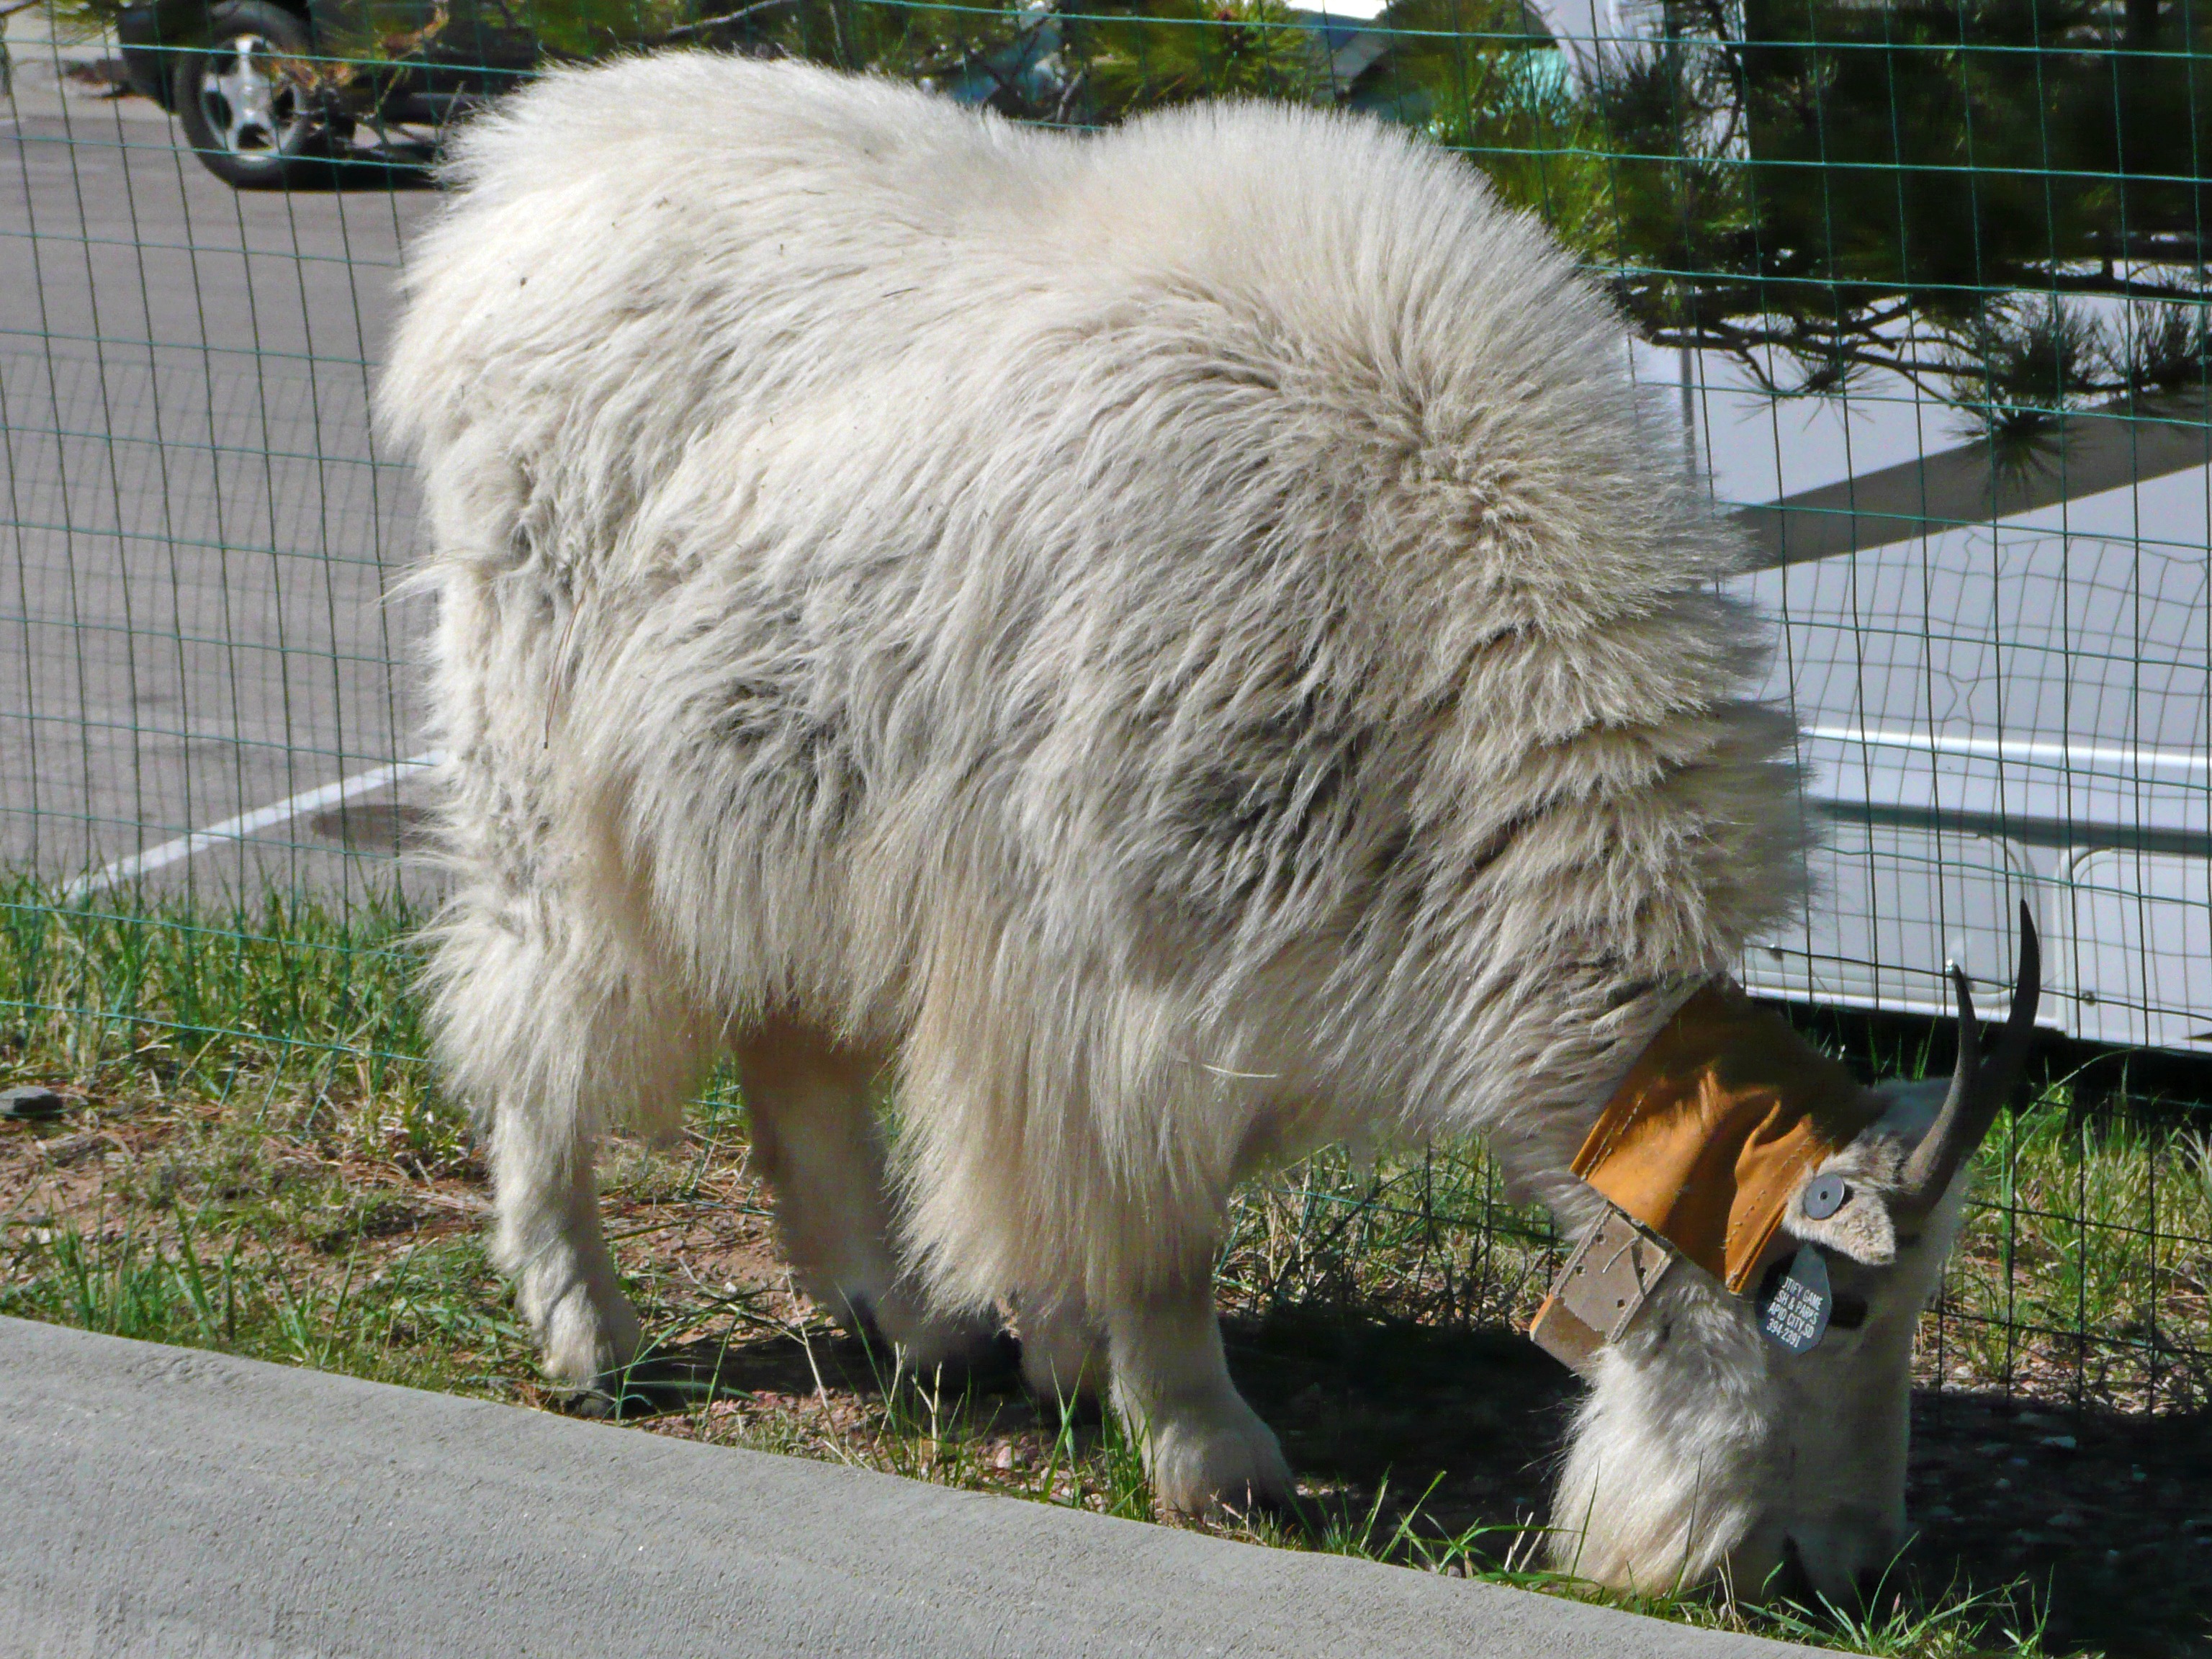
white, animal, goat, livestock, sheep, mammal, fauna, goats, hairy, vertebrate, sheeps, domestic, dog breed group, cow goat family